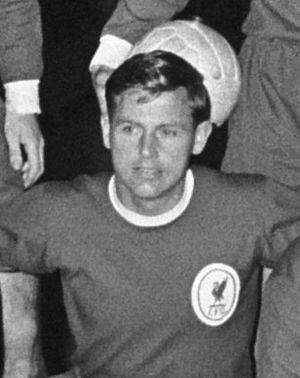
Gordon Milne, né le 29 mars 1937 à Preston, est un footballeur anglais, qui évoluait au poste de milieu de terrain à Liverpool et en équipe d'Angleterre.